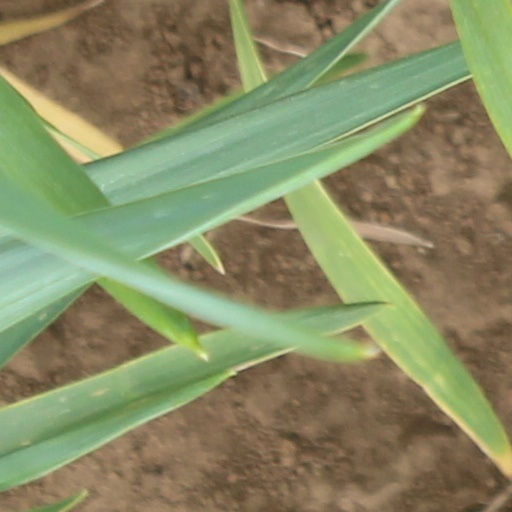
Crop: wheat